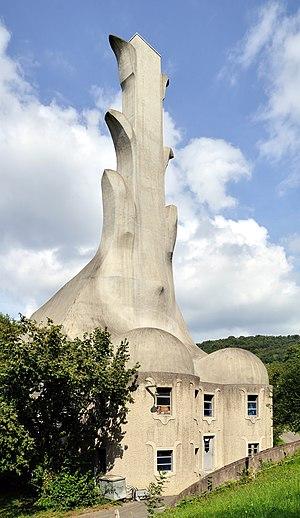
Chaufferie du Goetheanum, bâtie en 1915.